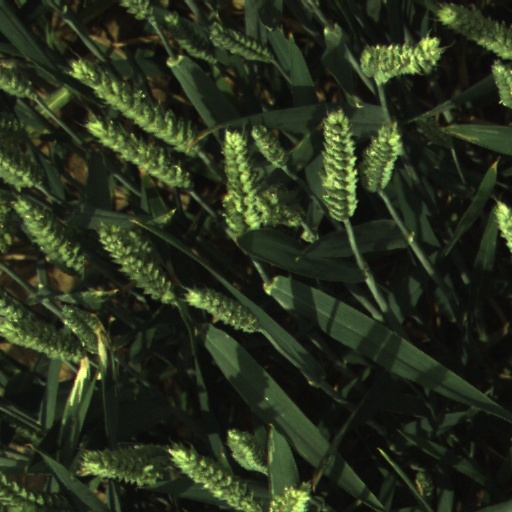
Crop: wheat